British Open Championship Golf

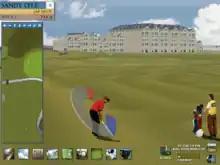
The player, as Sandy Lyle, prepares to shoot for the first hole on the Old Course at St. Andrews. The semi-circular "swing meter" curves around the golfer.

"British Open Championship Golf" is a three-dimensional (3D) video game that simulates golf, a sport in which players attempt to hit a ball into a hole with as few strokes as possible. In particular, the game is based on The Open Championship, the oldest tournament in golf. The player may compete as a pre- or self-created amateur golfer or as one of eight celebrity athletes, including Sandy Lyle, Vijay Singh and Ian Baker-Finch. Three modes of play—Practice, Match and Tournament—are available. Practice and Match are non-binding preparatory modes: the former allows the player to practice each hole of a course, and the latter engages the player in a pre-tournament match of stroke play, match play or fourball. In the Tournament mode, the player competes in The Open Championship, which consists of four 18-hole matches.